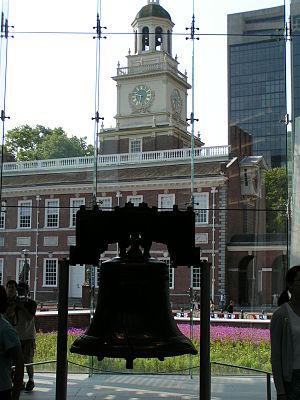
Le parc historique national de l'Indépendance abrite plusieurs sites de la Révolution américaine dans la ville de Philadelphie en Pennsylvanie. Fondé en 1956 et administré par le National Park Service, il occupe une partie du centre-ville où se trouvent l'Independence Hall, la Liberty Bell, le National Constitution Center. Il fut classé sur le Registre national des lieux historiques en 1966. L'Independence Hall a été désigné patrimoine mondial de l'humanité en 1979.